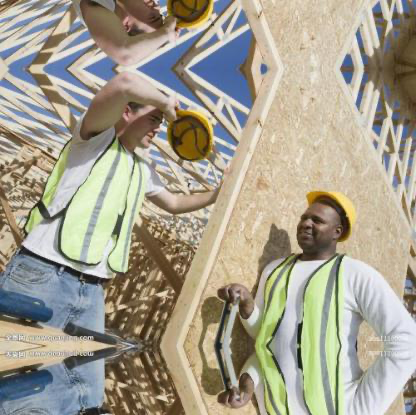
Objects in the image:
label: helmet